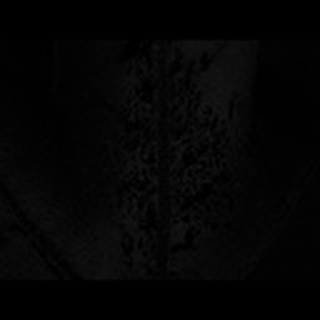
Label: cotton_aphids